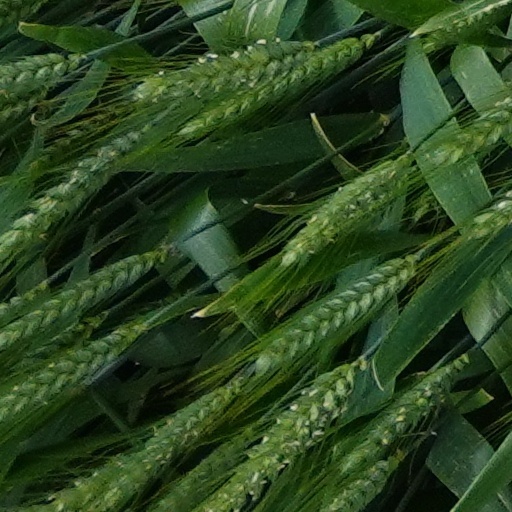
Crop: wheat